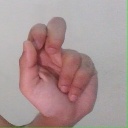
अक्षर: ढ